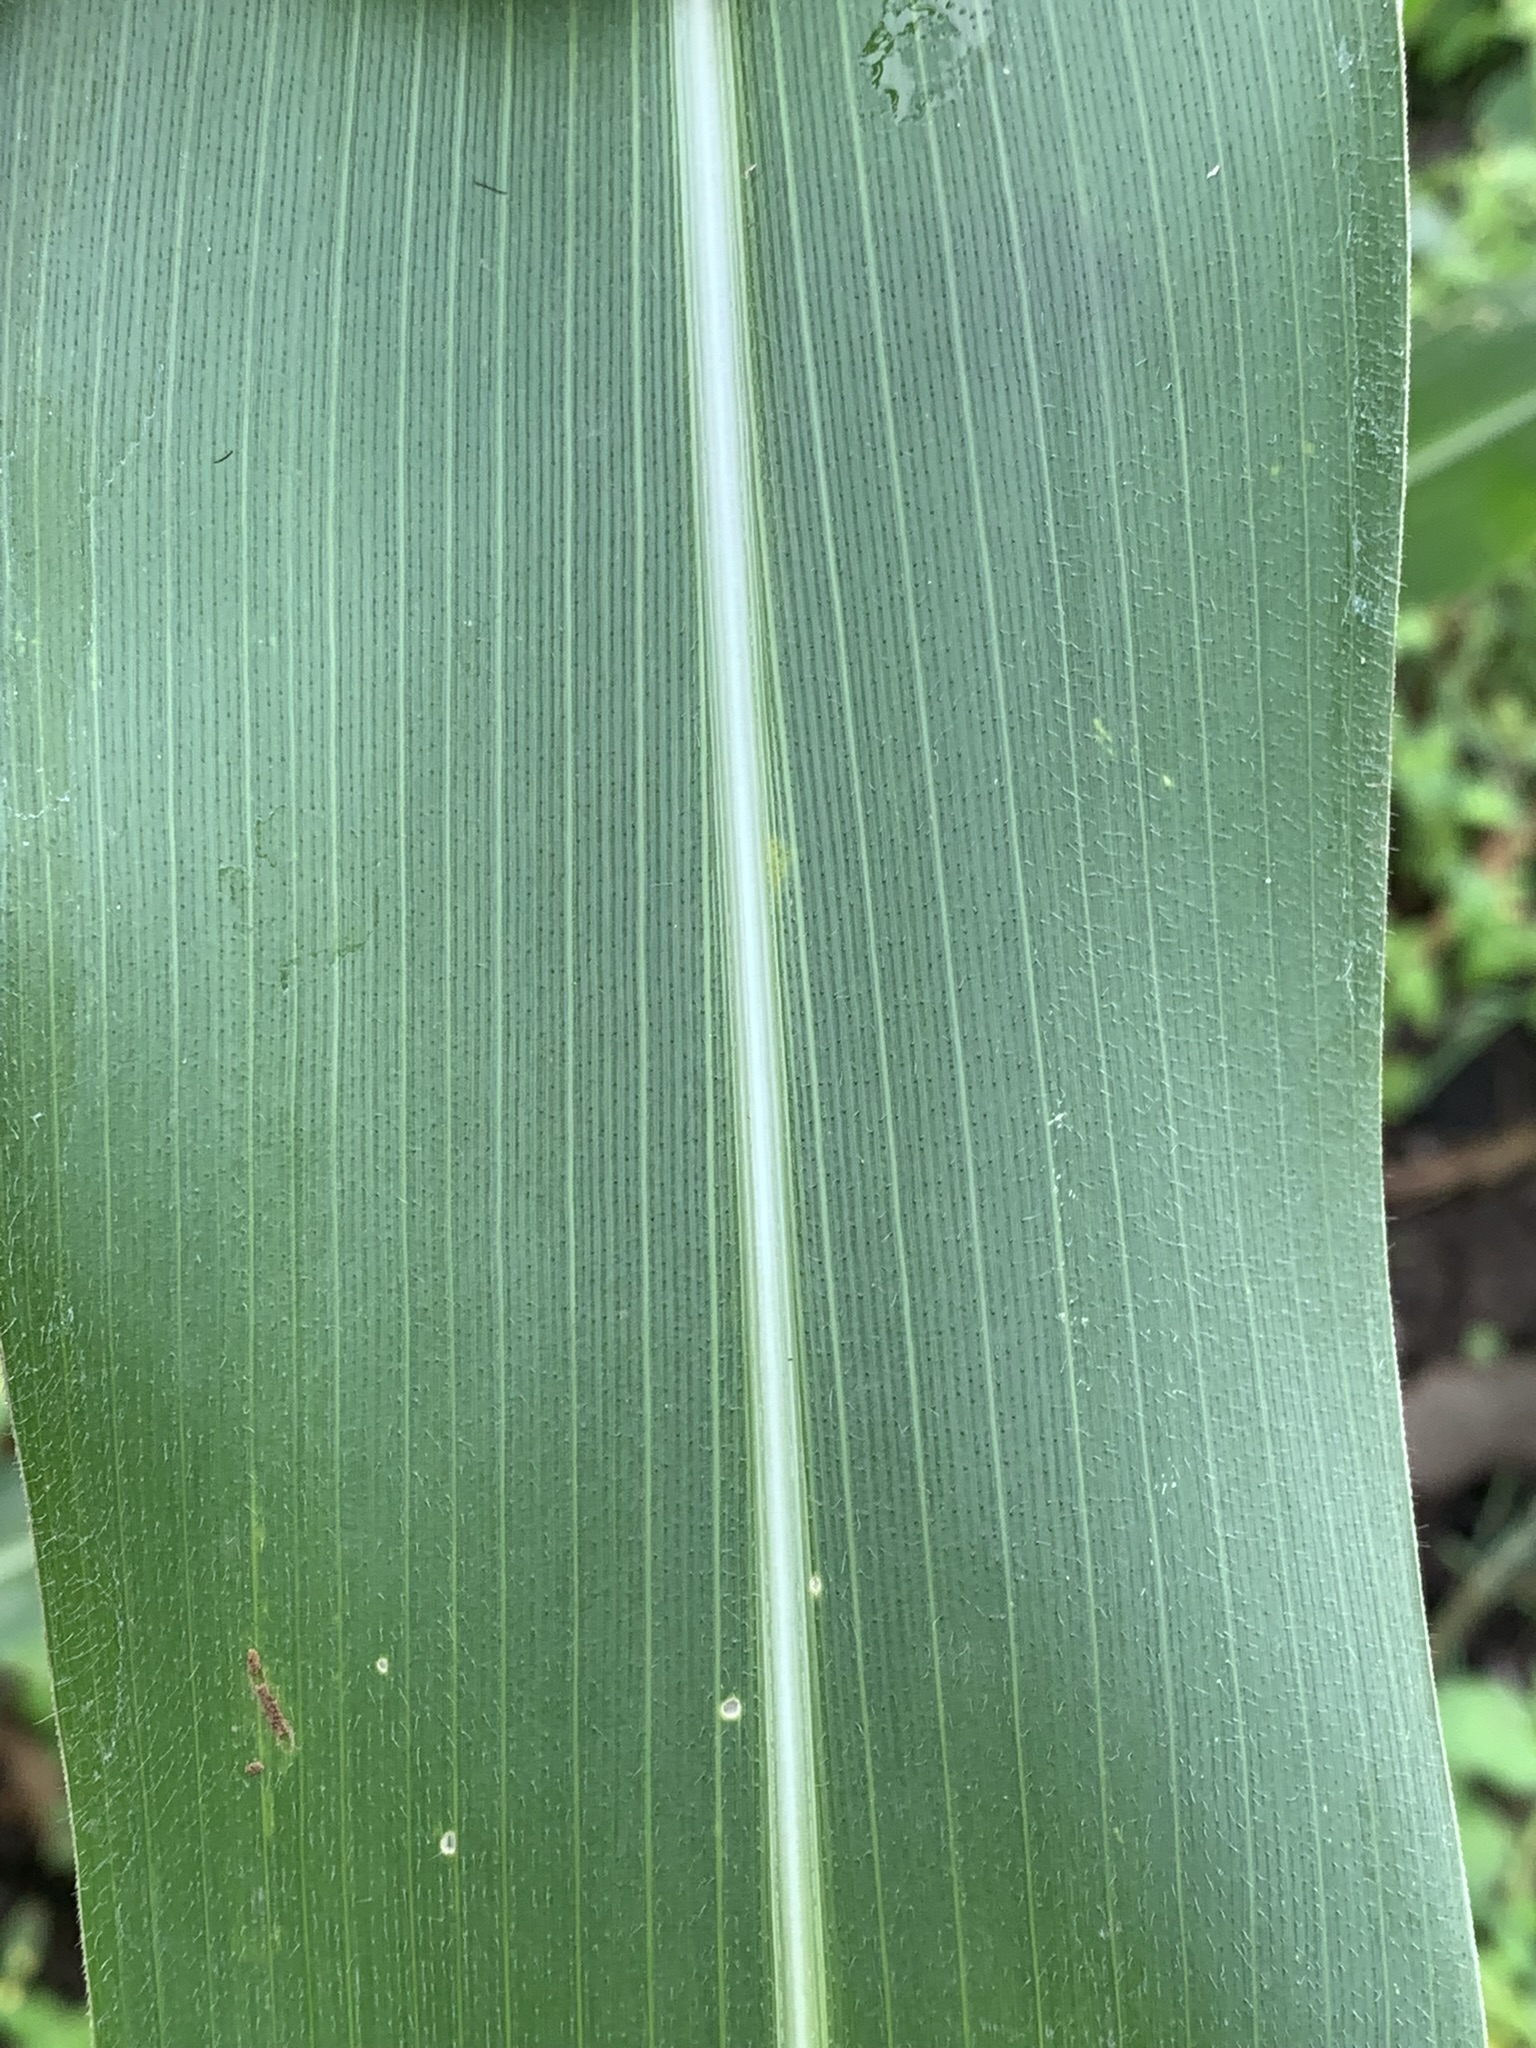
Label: Healthy